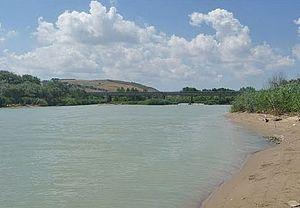
Le Trigno est un fleuve du centre-est de l'Italie des régions Abruzzes et Molise.